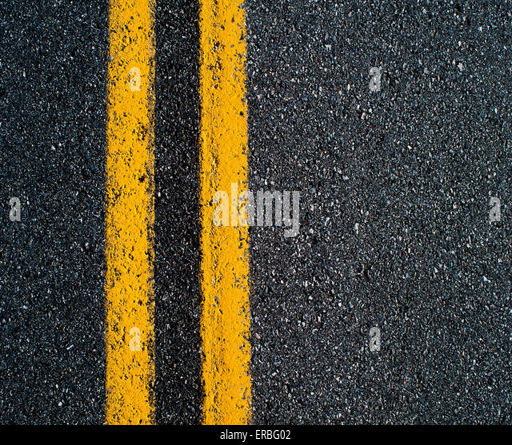
a double - yellow line on an asphalt road